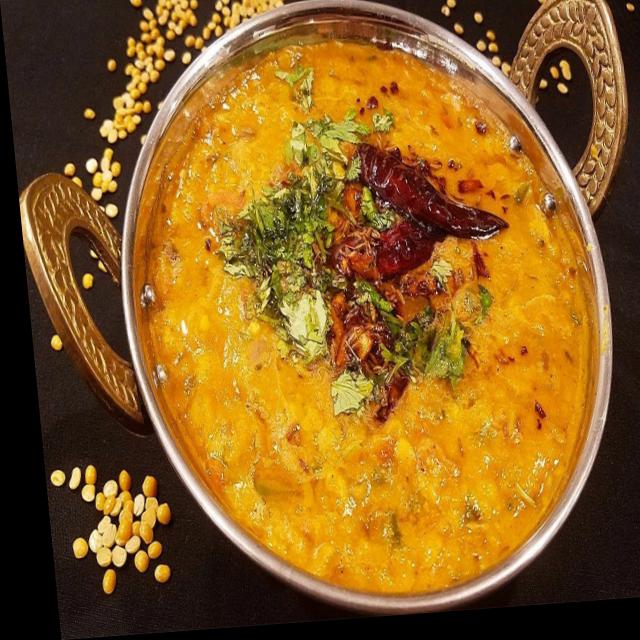
Dish: dal_makhani